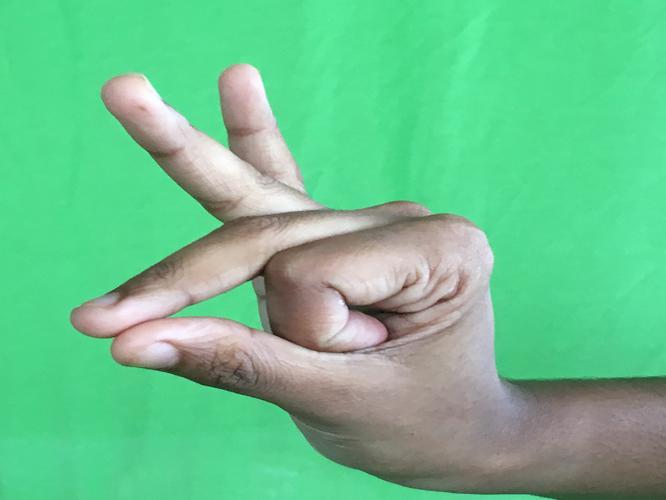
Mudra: Bramaram
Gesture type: single_hand